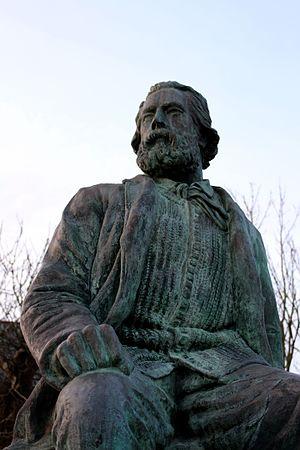
Statue de Jean-François Millet (copie de Louis Derbré)
Cet article recense les œuvres d'art dans l'espace public de la Manche, en France.
Gréville-Hague, est une ancienne commune française du département de la Manche, dans la région Normandie, peuplée de 703 habitants.